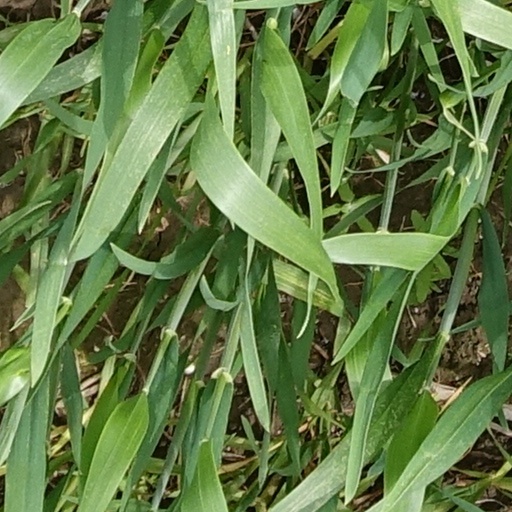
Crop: wheat